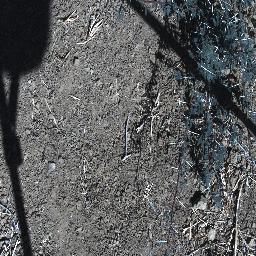
Label: prickly_acacia